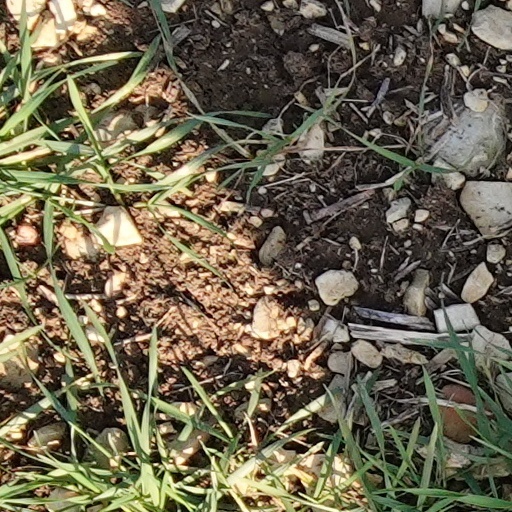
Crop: wheat